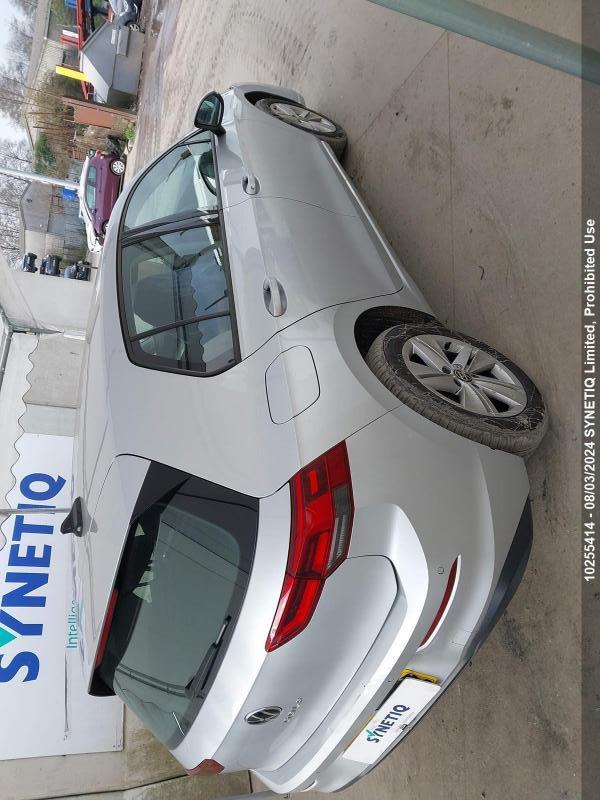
Aucun dommage détecté.
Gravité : aucun